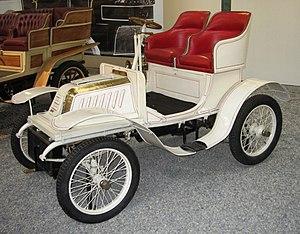
De Dion Bouton Populaire Type J Tonneau 1902 942cc (8CV)
Cette liste présente les véhicules automobiles protégés au titre des monuments historiques en France.